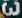
Number: 3